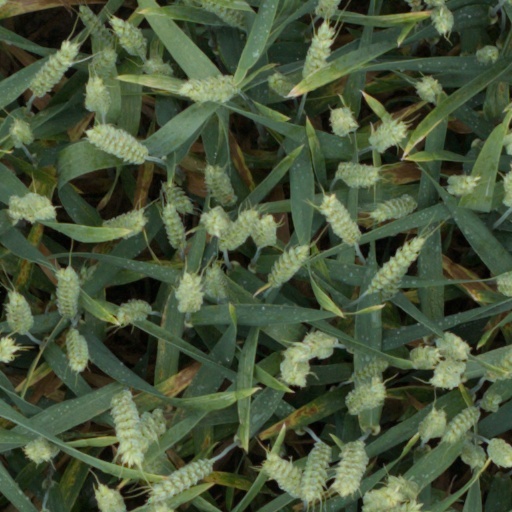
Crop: wheat